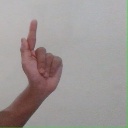
अक्षर: ळ